Ambassadors of the United States

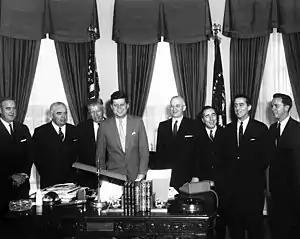
President John F. Kennedy with a group of ambassadors in March 1961

Ambassadors of the United States are persons nominated by the president to serve as the United States' diplomatic representatives to foreign nations, international organizations, and as ambassadors-at-large. Under Article II, Section 2 of the U.S. Constitution, their appointment must be confirmed by the United States Senate; while an ambassador may be appointed during a recess, they can serve only until the end of the next session of Congress, unless subsequently confirmed.